Dennis Falcon

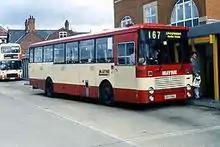
Mayne Coaches Marshall bodied Falcon at Ashton bus station

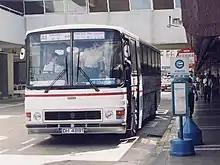
Kowloon Motor Bus Duple Laser bodied Falcon at Kai Tak Airport

In 1982, the National Bus Company bought 10 express coaches with Duple Goldiner IV bodywork to National Express Rapide specification. These were based on the Falcon V chassis. They were split between Western National (5), Yorkshire Traction (2), National Travel (West) (2) and West Yorkshire RCC (1). But they proved unreliable and did not last very long in National Express service.